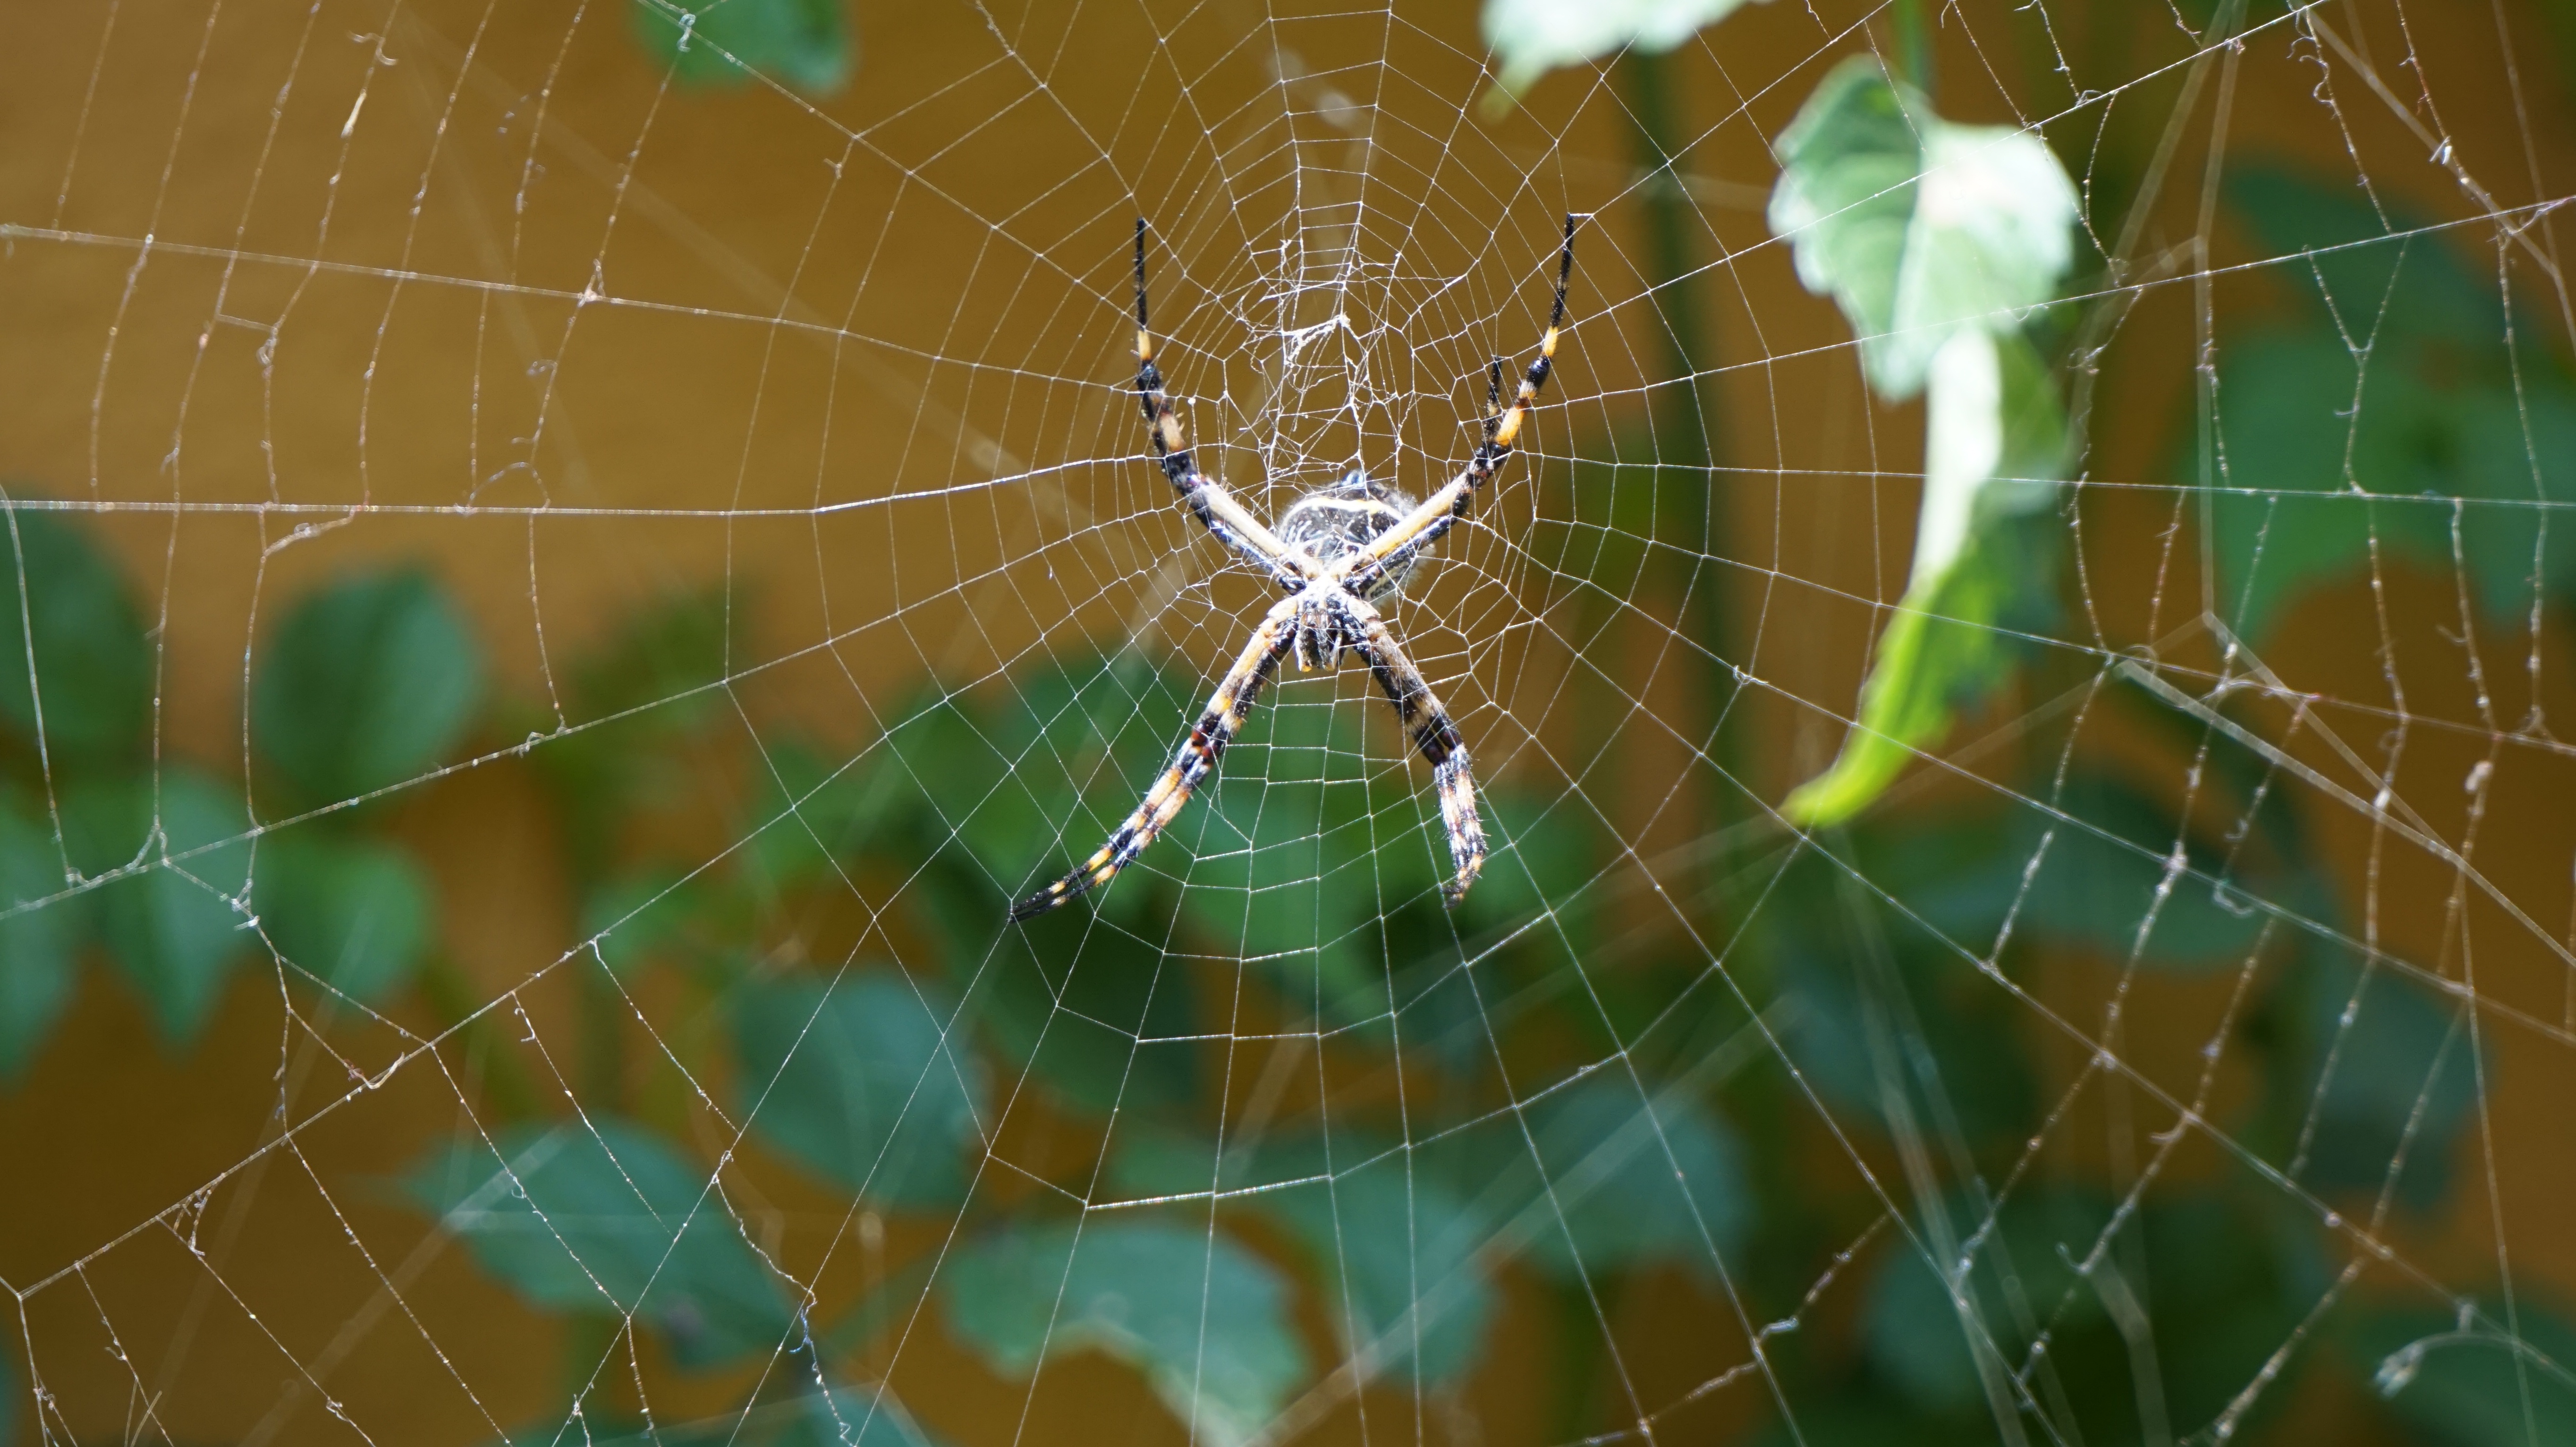
web, insect, biology, fauna, material, invertebrate, spider web, spider, arachnid, macro photography, arthropod, european garden spider, araneus, orb weaver spider